Bald Head, Maine

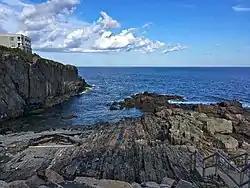

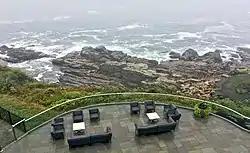
Cliff and main rock formation as seen from a guest room at the Cliff House resort

Bald Head is a village in the town of York in York County, Maine, United States, on the Atlantic coast.